Plasma globe

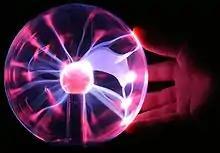
The effect of a conducting object (a hand) touching the plasma ball

Placing a finger tip on the glass creates an attractive spot for the energy to flow because the conductive human body (having an internal resistance less than 1000 ohms) is more easily polarized than the dielectric material around the electrode (i.e. the gas within the ball) providing an alternative discharge path having less resistance. Therefore, the capacity of the large conducting body to accept radio frequency energy is greater than that of the surrounding air. The energy available to the filaments of plasma within the ball will preferentially flow toward the better acceptor. This flow also causes a single filament, from the inner ball to the point of contact, to become brighter and thinner. The filament is brighter because there is more current flowing through it and into the human body, which has a capacitance of about 100 pF. The filament is thinner because the magnetic fields around it, augmented by the now-higher current flowing through it, cause a magnetohydrodynamic effect called pinch: the plasma channel's own magnetic fields create a force acting to compress the size of the plasma channel itself.